Clan Forsyth

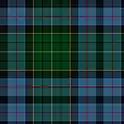
Forsyth tartan

The Clan Forsyth's history dates back to before the twelfth century and as is usually the case with families who date back this far, the derivation of the family's surname is uncertain. If the name is of Celtic origin, then it may derive from "Fearsithe", which is Scottish Gaelic for "man of peace". However, there is a tradition that gives a Norman origin from "Forsach", who was amongst the Norsemen who settled on lands on the River Dordogne in Aquitaine, France. The Viscomte de Fronsoc accompanied Eleanor of Provence to marry Henry III of England in London and from 1236 to 1246 lived at the English court. This family are believed to have obtained lands in Northumberland and from there moved to the Scottish Borders.